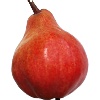
Label: red_pear